Scouting in Greater London

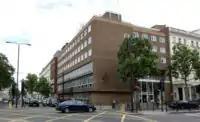
Baden-Powell House in London

During the First World War, London Scouts were employed in numerous roles including acting as messengers for the police and the War Office. During the German bombing of London, Scout messengers sounded the "all clear" on bugles. Sea Scouts acted as Coast Watchers.